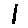
Label: 1